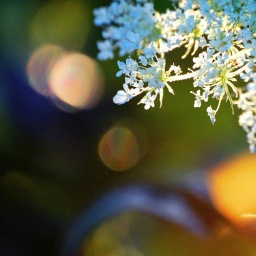
white flower in abstract picture